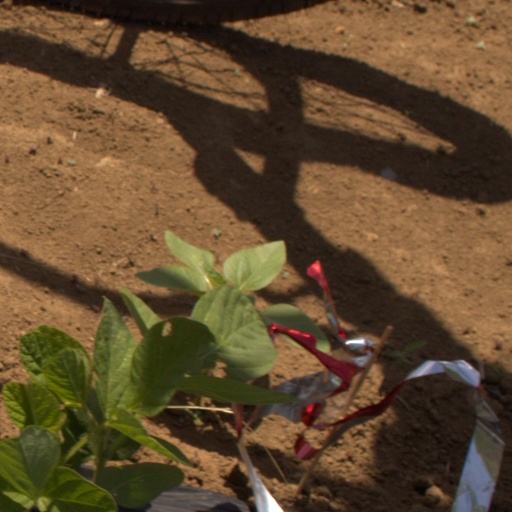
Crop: Jerusalem artichoke